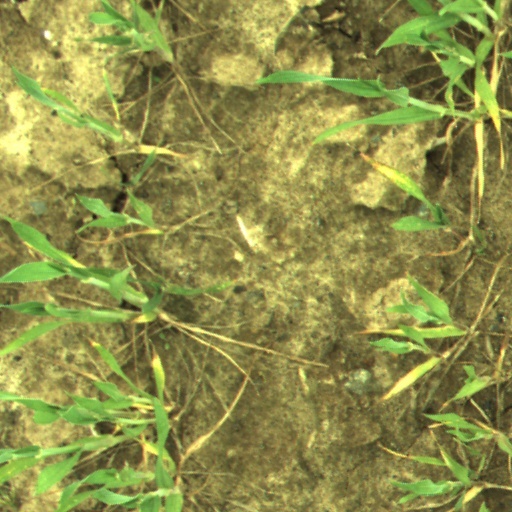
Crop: wheat